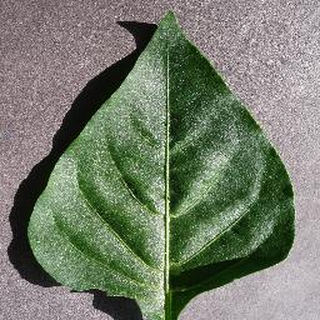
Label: healthy_bell_pepper